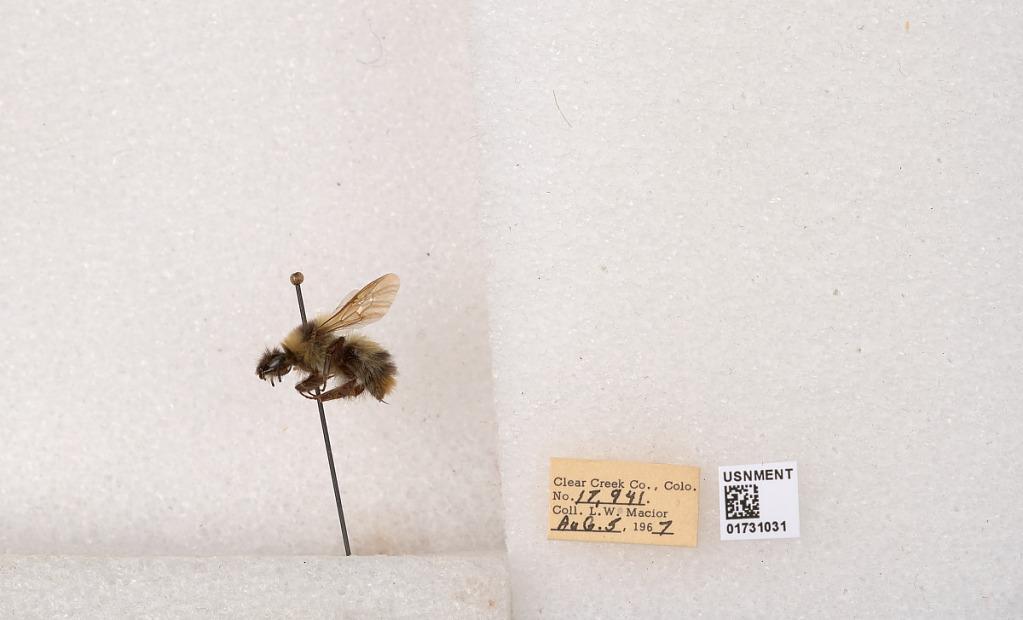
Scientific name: Bombus kirbyellus
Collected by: L. Macior
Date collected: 1967-8-5
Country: United States
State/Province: Colorado
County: Clear Creek
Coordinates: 39.6891, -105.644